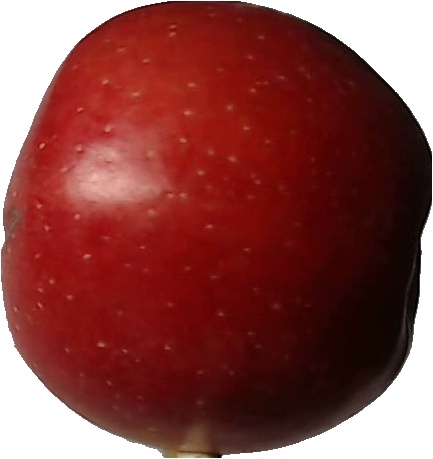
Label: apple_braeburn_1